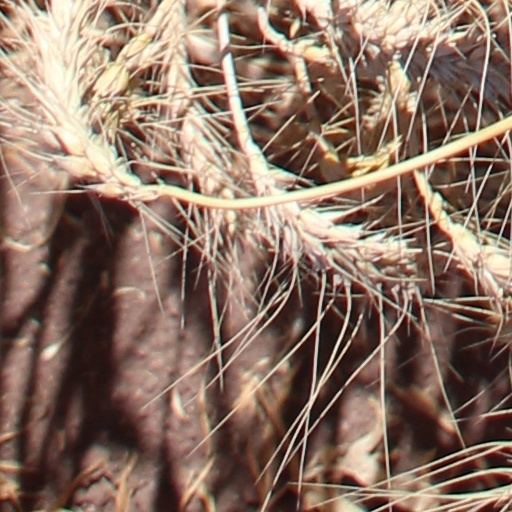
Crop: wheat